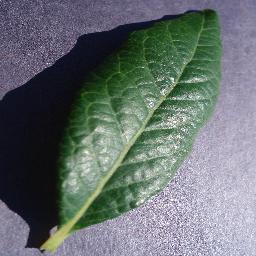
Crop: blueberry
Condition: healthy